Chevrolet Camaro (fifth generation)

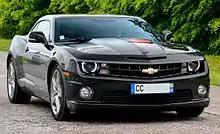
Camaro 45th Anniversary Edition coupe

Changes to the 2012 Chevrolet Camaro include the introduction of the 3.6 L direct injection LFX V6 engine replacing the outgoing V6 engine, a new FE4 suspension package for SS coupe (retuned front and rear dampers, new solid front (23 mm) and rear (24 mm) stabilizer bars, 20-inch aluminum wheels with P245/45R20 front and P275/40R20 rear tires (from the SS)), a revised instrument panel appearance (new instrument graphics and trim), a new steering wheel design with improved ergonomics, a power lift feature for the front passenger seat, a new Rear Vision Package (a rearview camera system and an auto-dimming mirror to the existing Rear Park Assist feature), a new rear spoiler as standard, taillamps from RS appearance package option becomes standard for all vehicles. Crystal Red Tintcoat replaces Red Jewel as an exterior color.